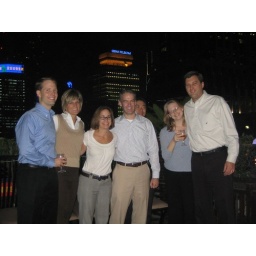
Dinner out one night in the middle of Shanghai in same building as our office